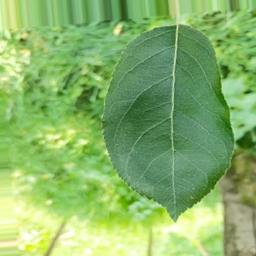
Label: Healthy